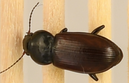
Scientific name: Amara alpina
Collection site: Niwot Ridge NEON (NIWO), plot NIWO_006